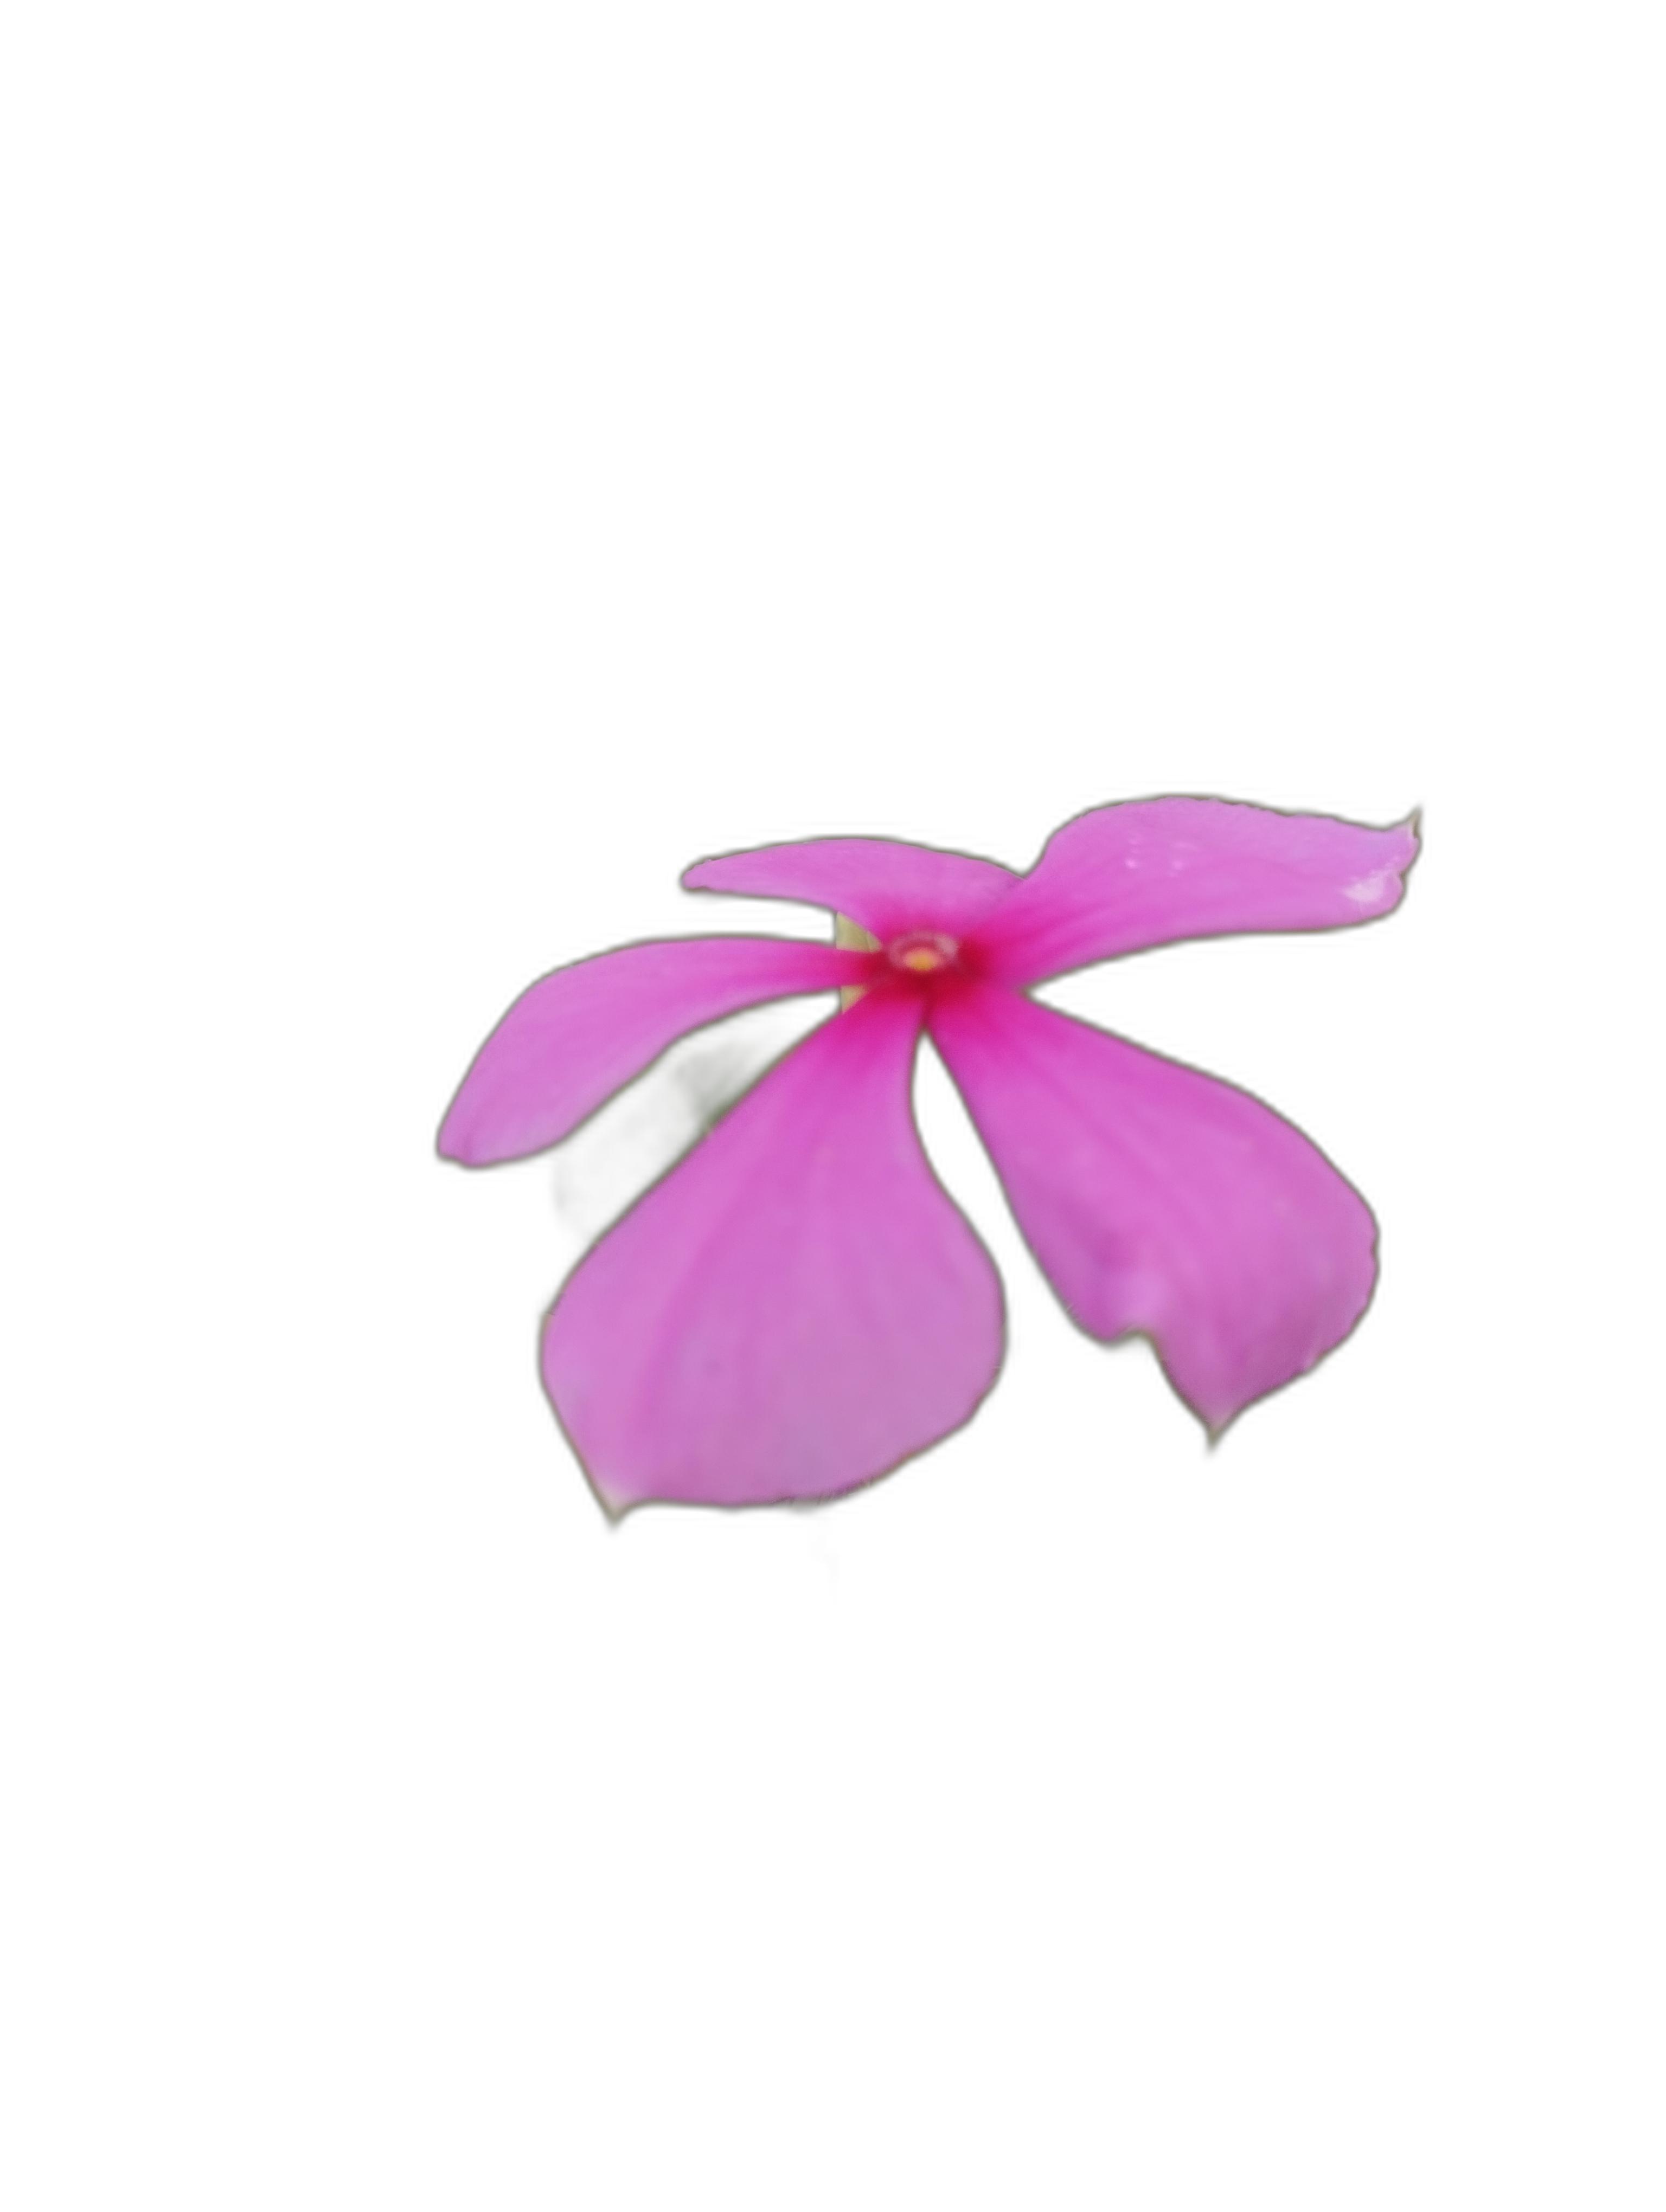
Label: Madagascar periwinkle